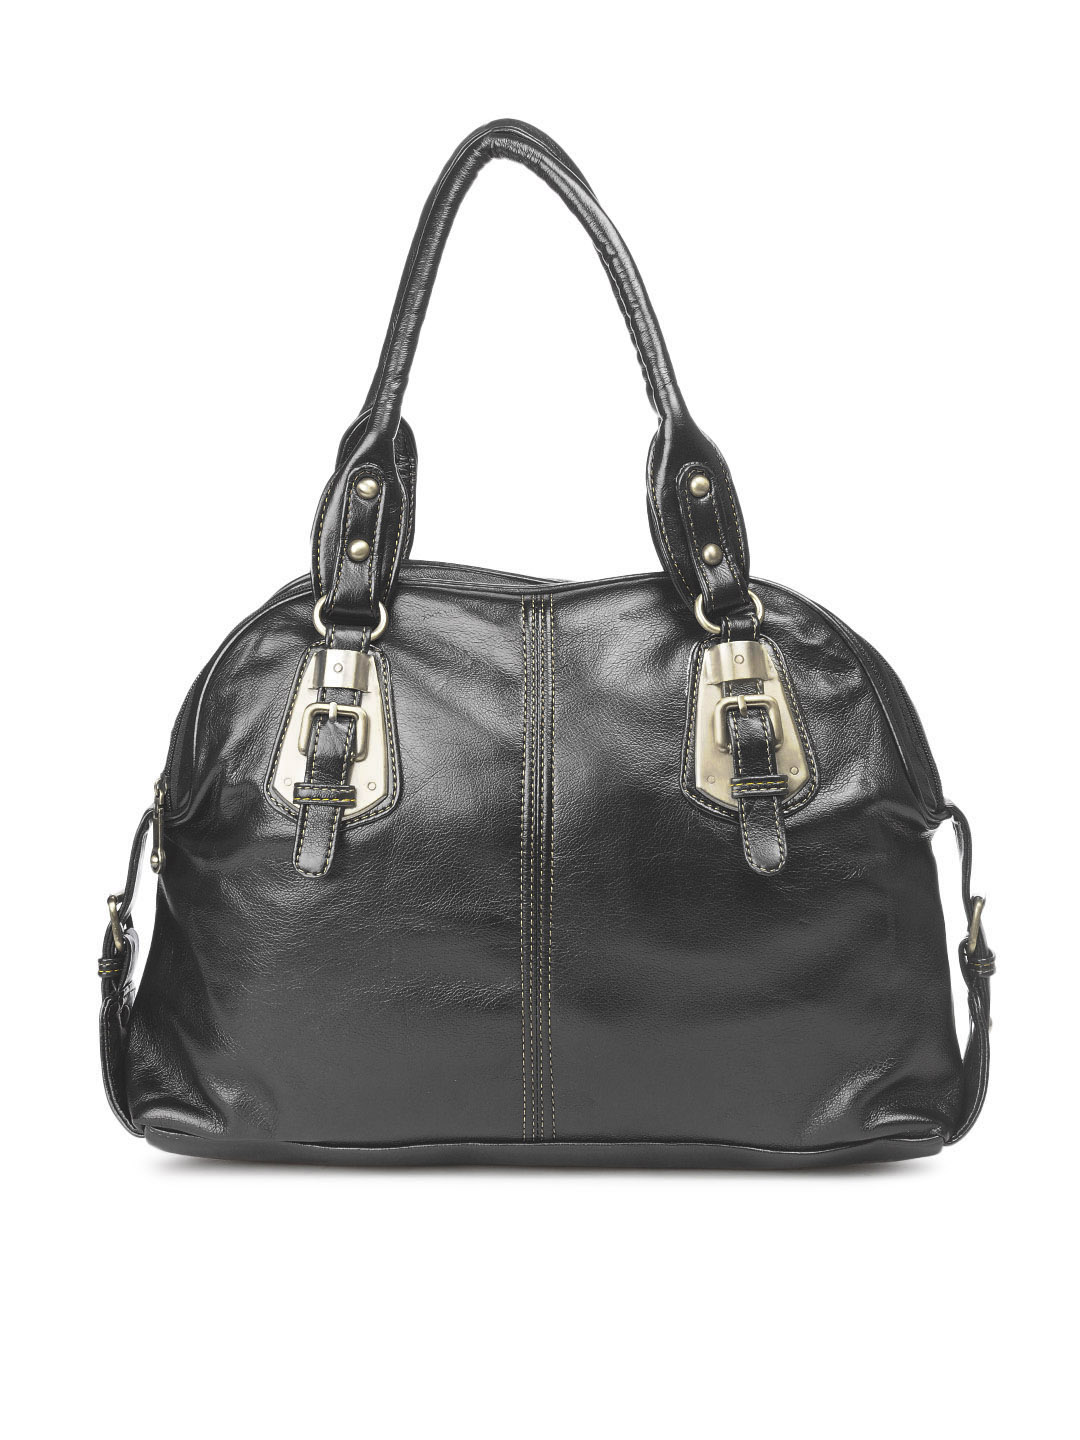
Murcia Women Charcoal Handbag
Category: Accessories / Bags / Handbags
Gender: Women
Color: Charcoal
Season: Summer 2012
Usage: Casual